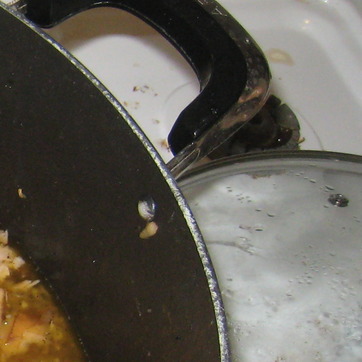
Material: glass